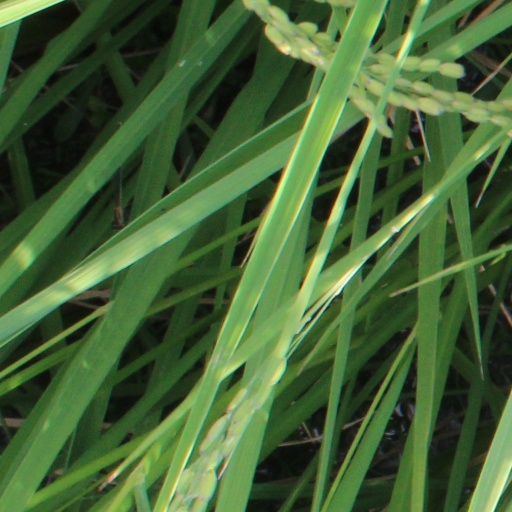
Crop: rice